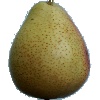
Label: pear_forelle